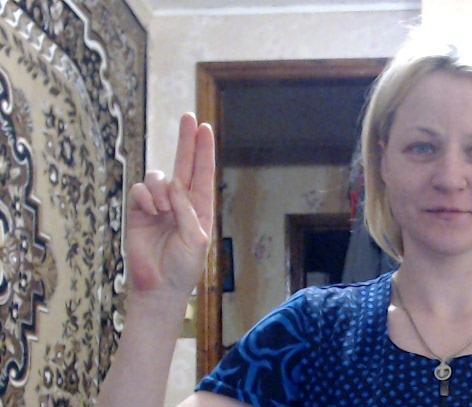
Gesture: two_up